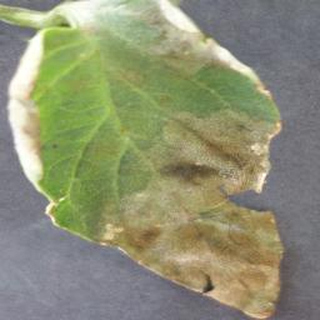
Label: tomato_late_blight